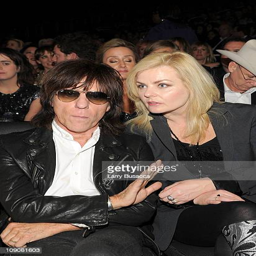
hard rock artist and woman attend awards held